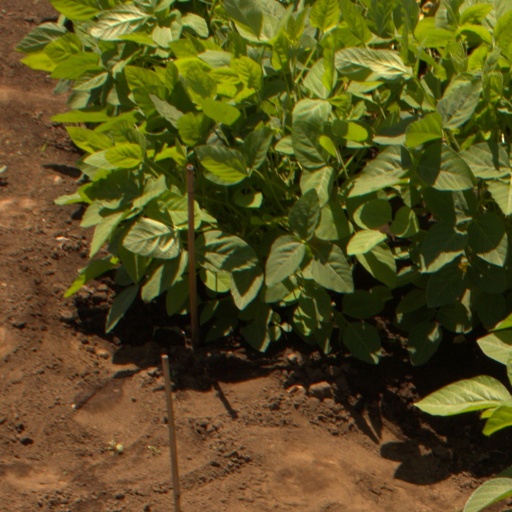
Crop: soybean